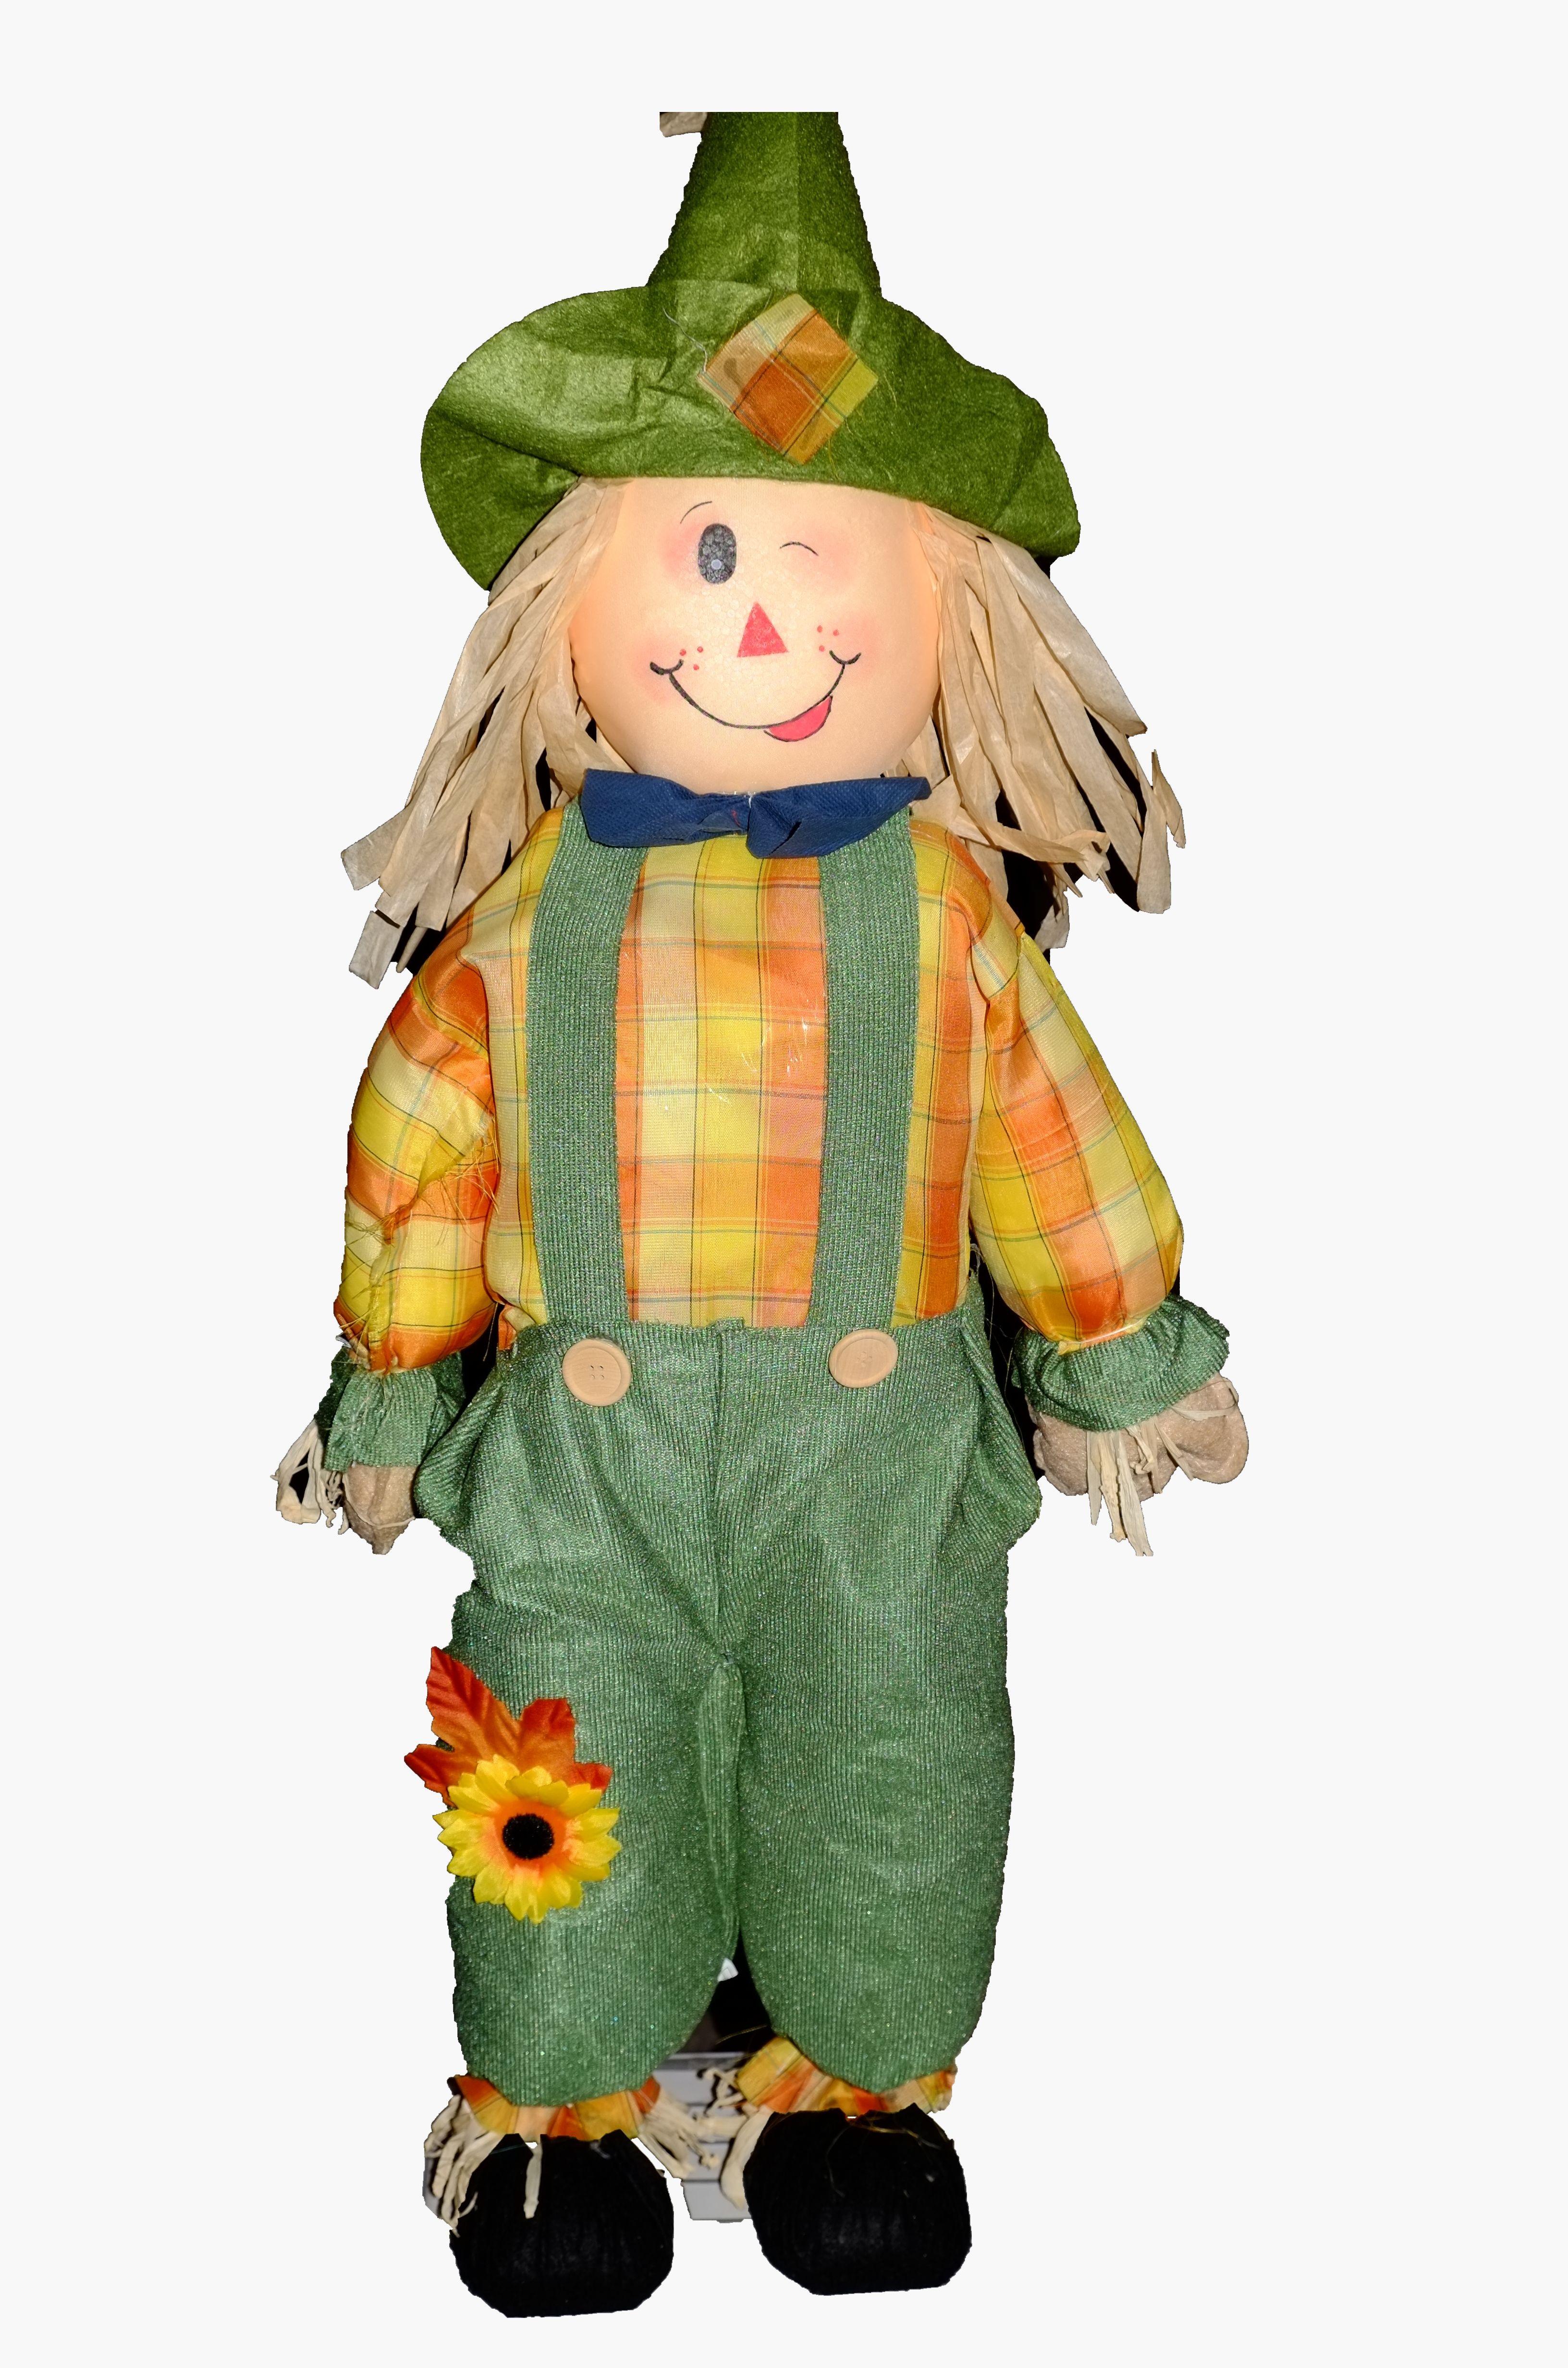
boy, harvest, autumn, toy, decor, doll, illustration, ornamental, scarecrow, mascot